Longqiao Road station

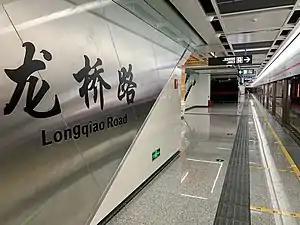
Line 3 platform

Longqiao Road is a station on Line 3 and Line 19 of the Chengdu Metro in China.